List of the prehistoric life of West Virginia

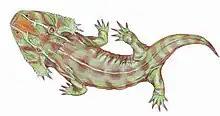
Life restoration of the Permian amphibian "Zatrachys"

The Paleobiology Database records no known occurrences of Mesozoic fossils in West Virginia.